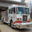
Label: truck